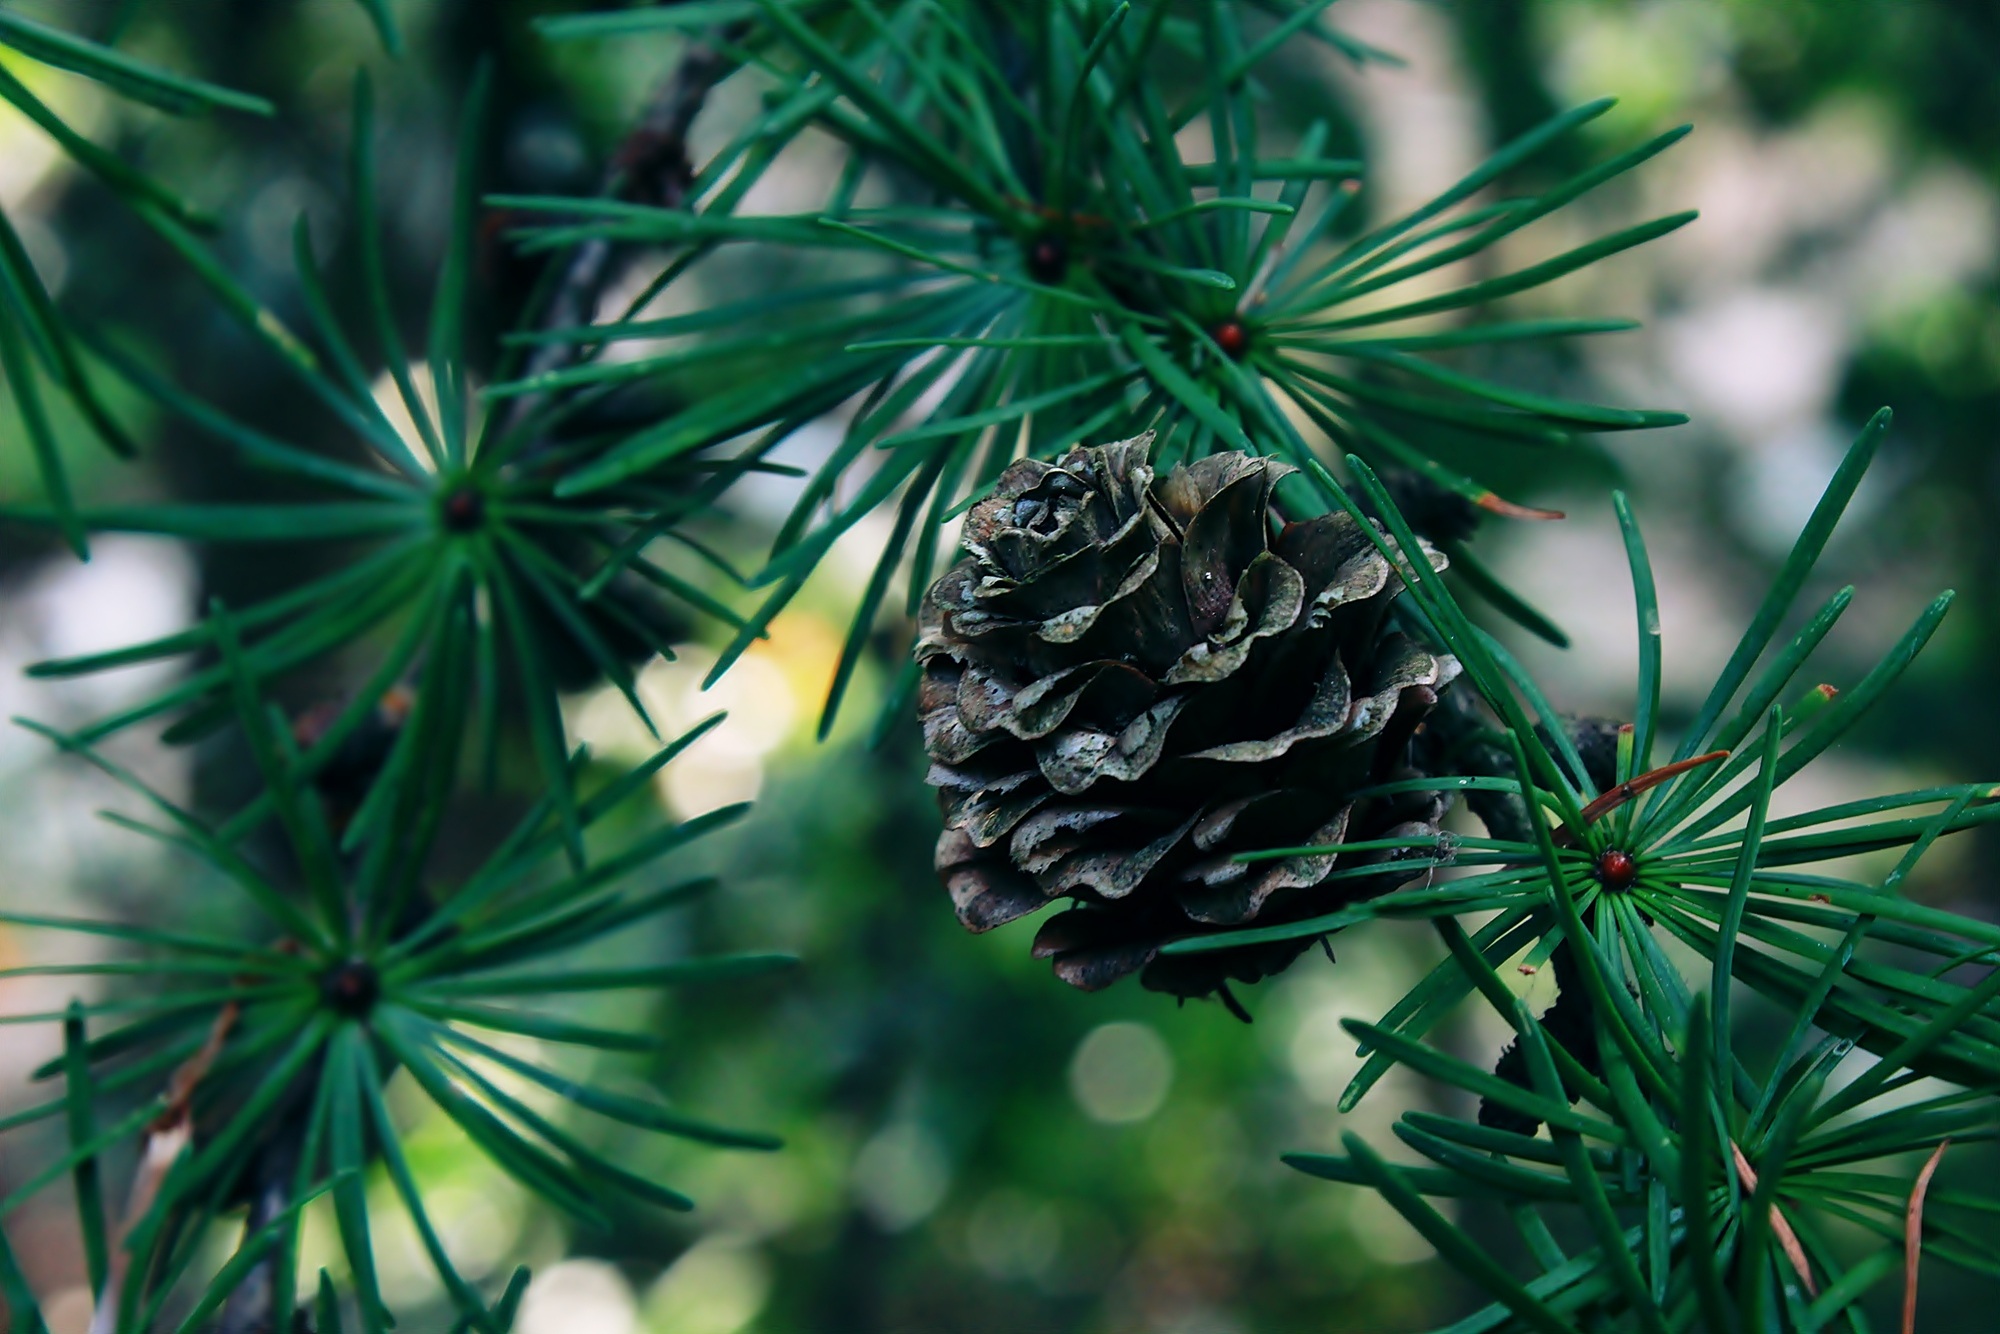
tree, nature, forest, grass, branch, plant, leaf, flower, green, autumn, botany, fir, close, flora, conifer, close up, tap, spruce, needles, larch, macro photography, immergr ner tree, pine family, woody plant, land plant, arecales